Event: Nepal Earthquake
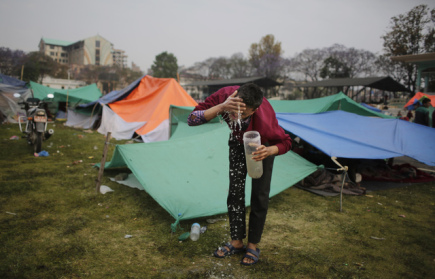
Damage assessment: no_damage